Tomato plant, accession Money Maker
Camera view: vertical (180 deg); turntable rotation: 60 degrees
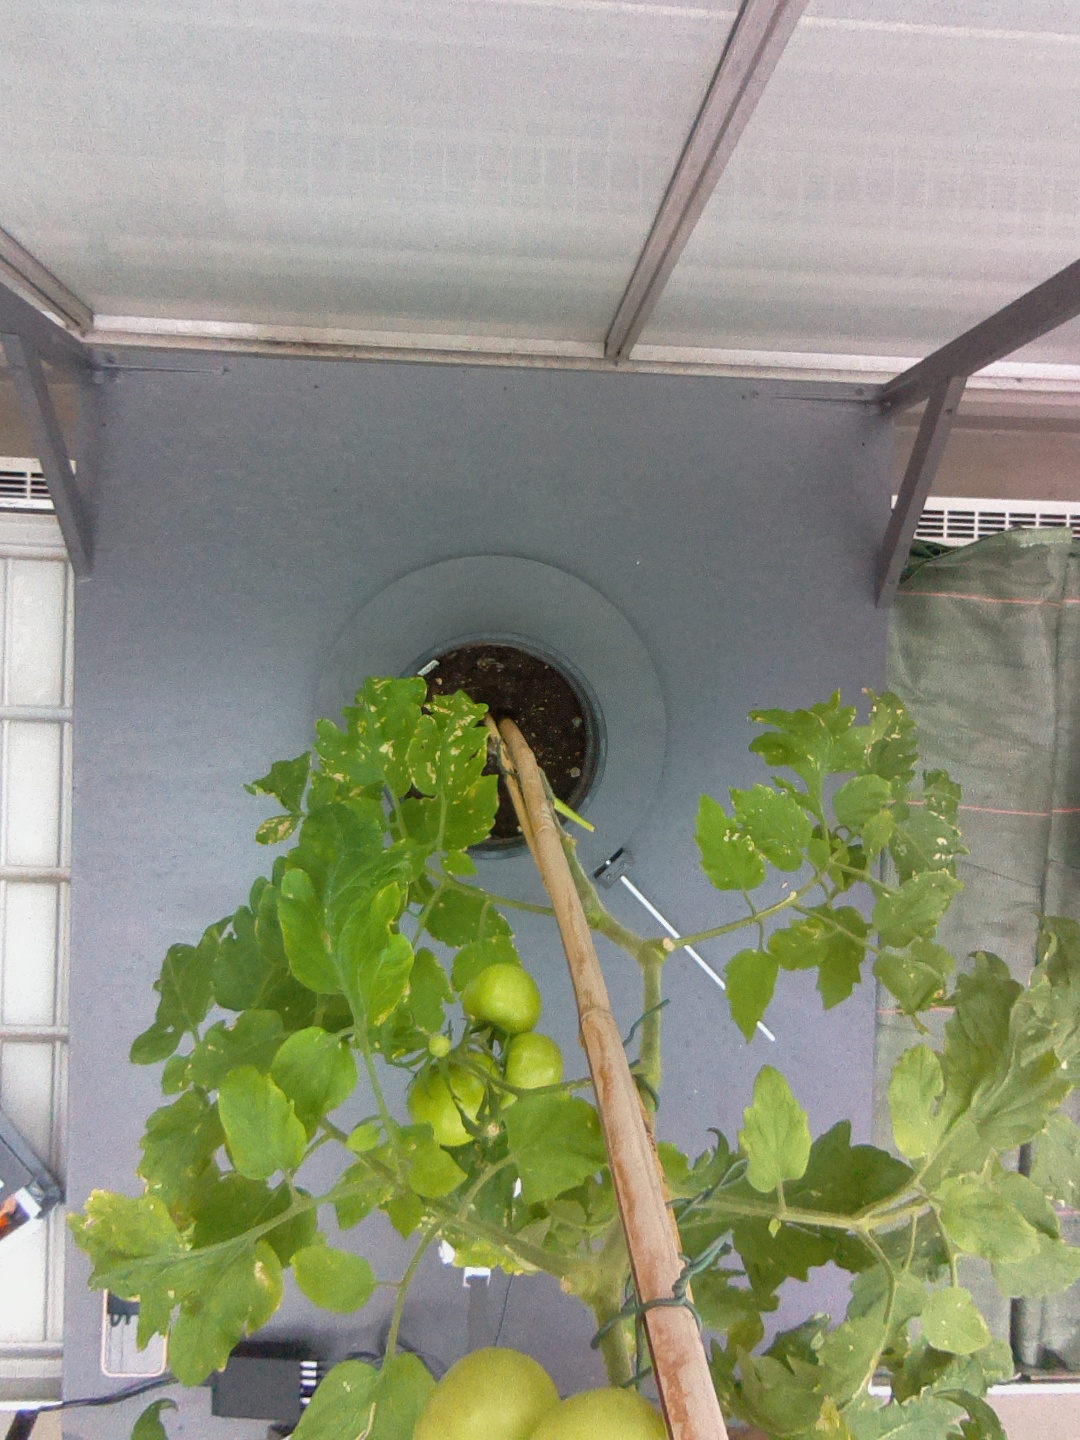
BBCH growth stage 78: 80% -90% of final fruit size